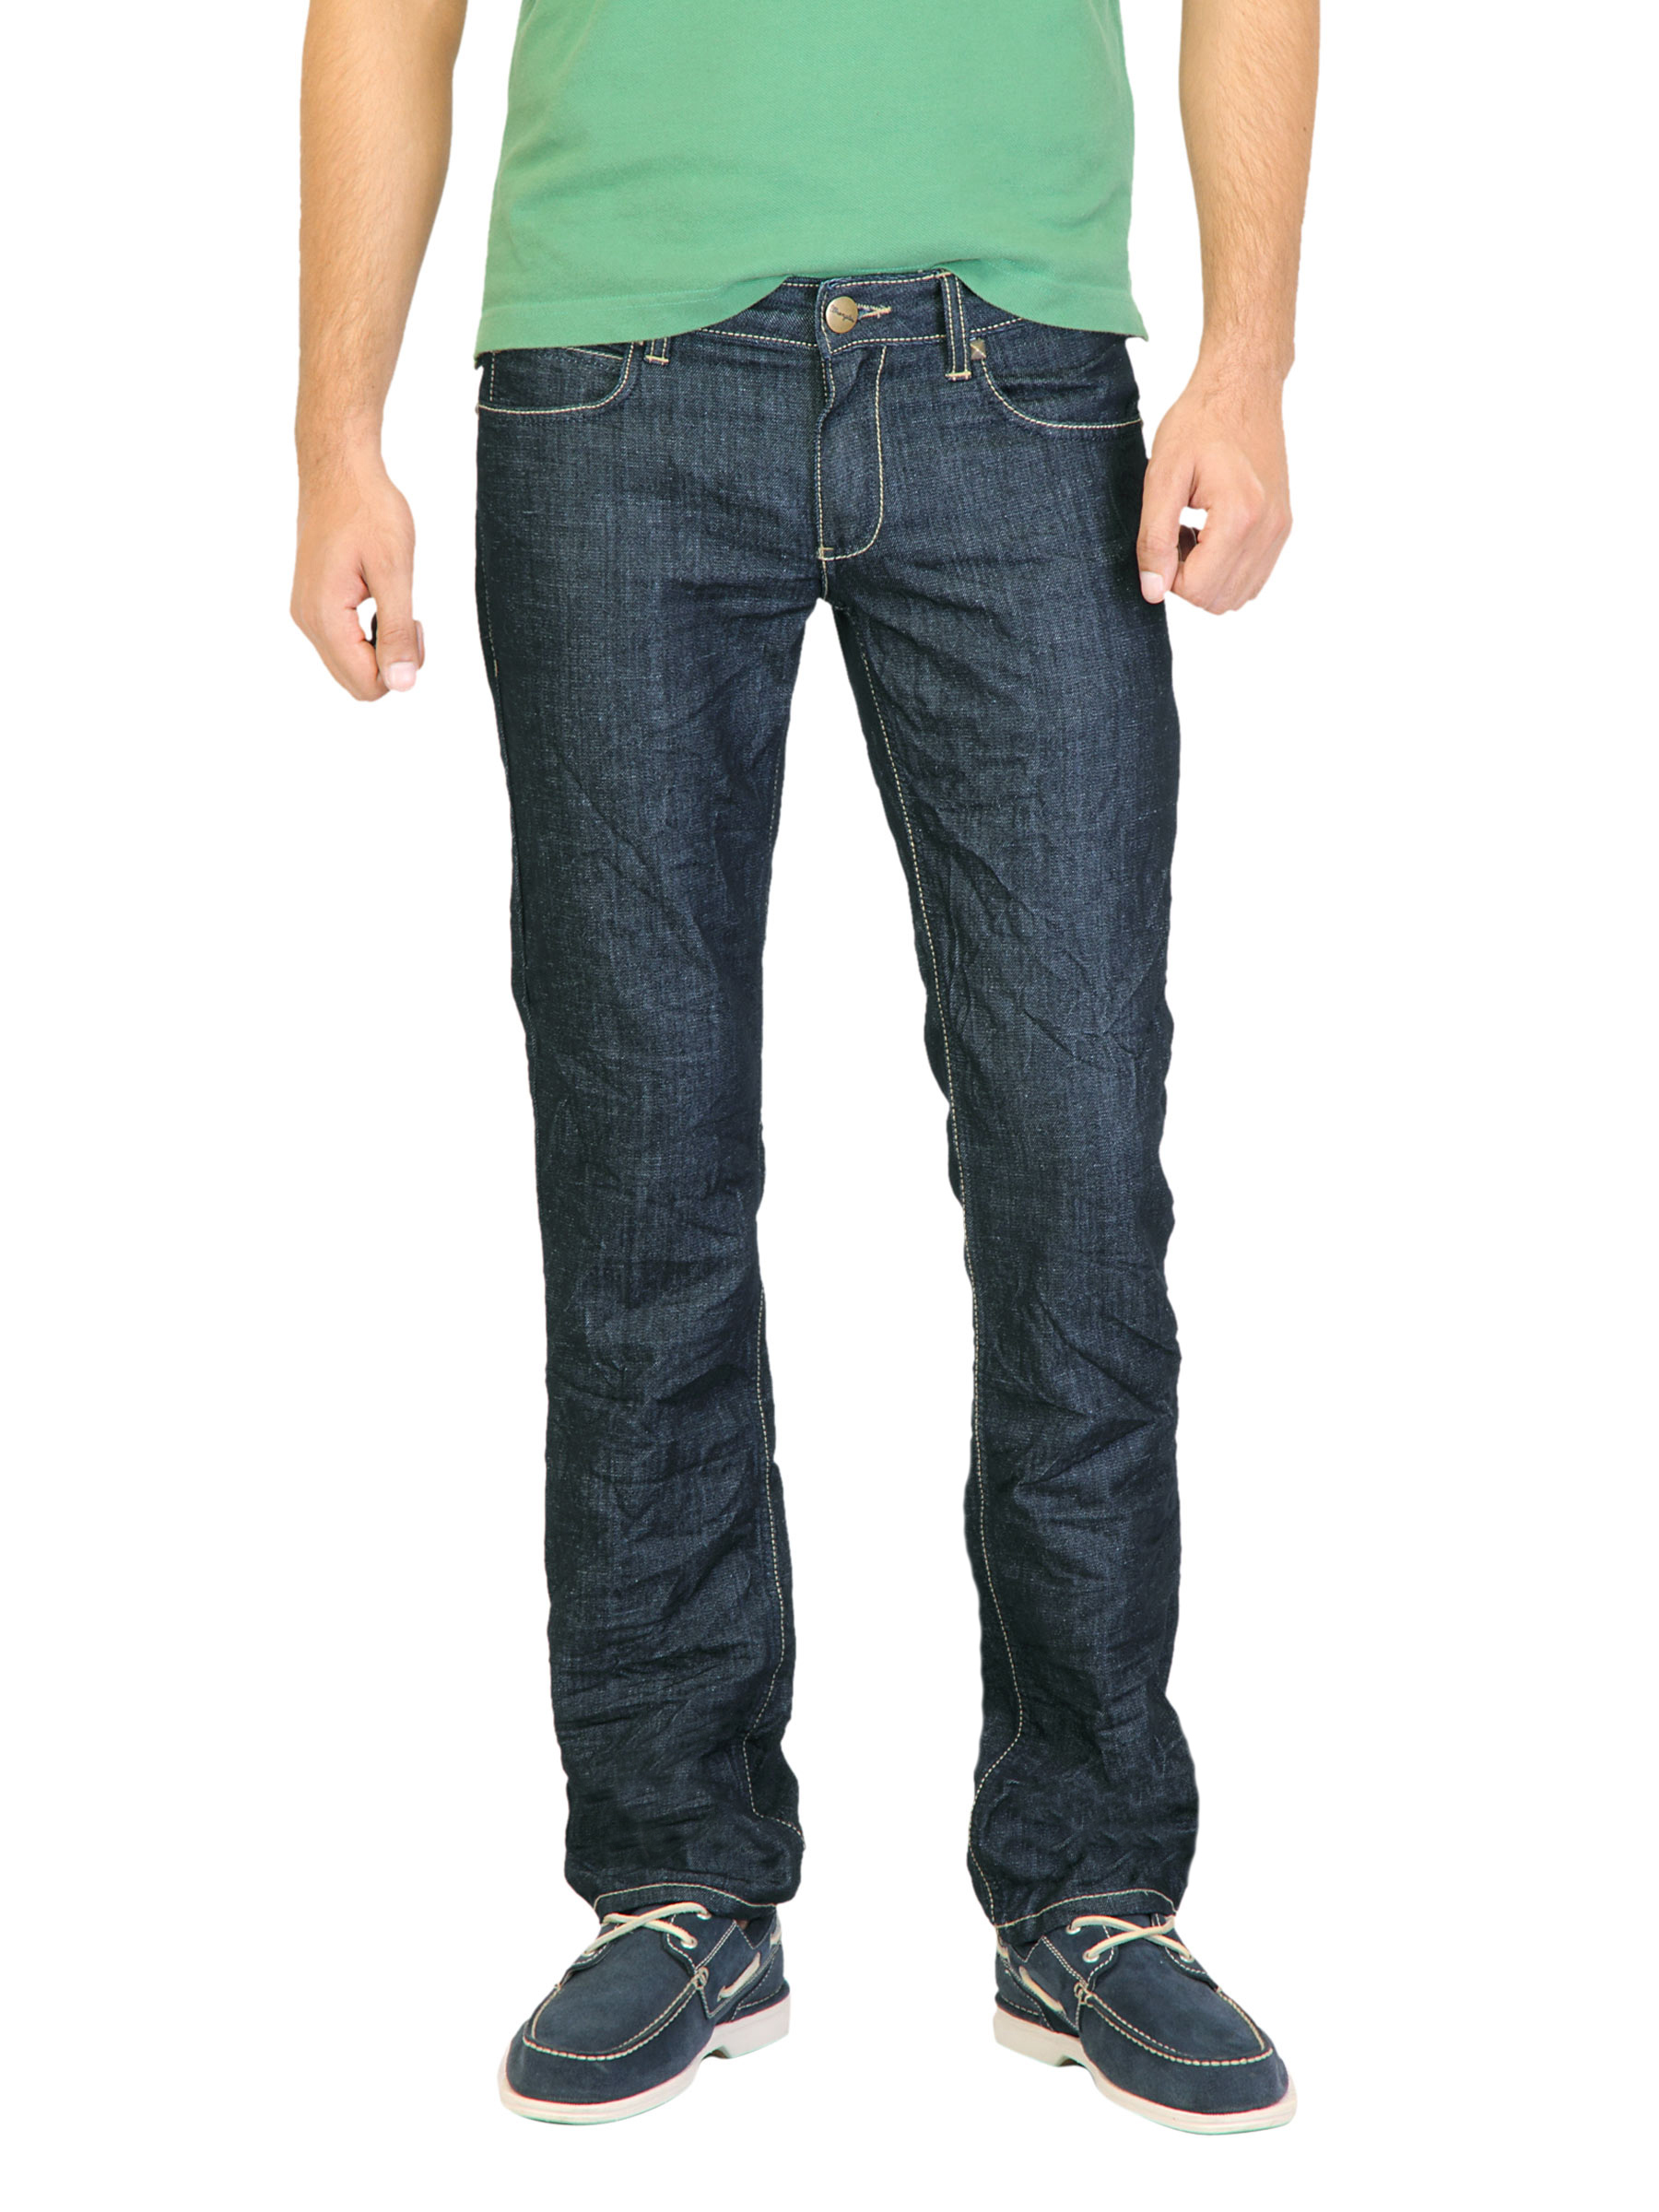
Wrangler Men Blue Floyd Jeans
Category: Apparel / Bottomwear / Jeans
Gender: Men
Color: Blue
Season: Spring 2013
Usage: Casual